Pomongwe Cave

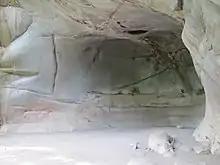
Pomongwe cave

Pomongwe Cave is a cave and rock art site in Zimbabwe, located inside the Matobo National Park, one kilometer east of Maleme Dam. The cave, formed by negative exfoliation, lays the end of a small valley facing northeast. It is 20m long and 20 wide. The name Pomongwe is derived from the Kalanga word for 'melon' referring to the dome shaped hill.